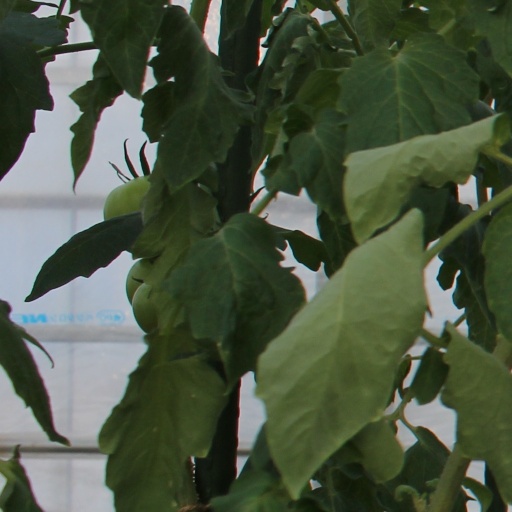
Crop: tomato